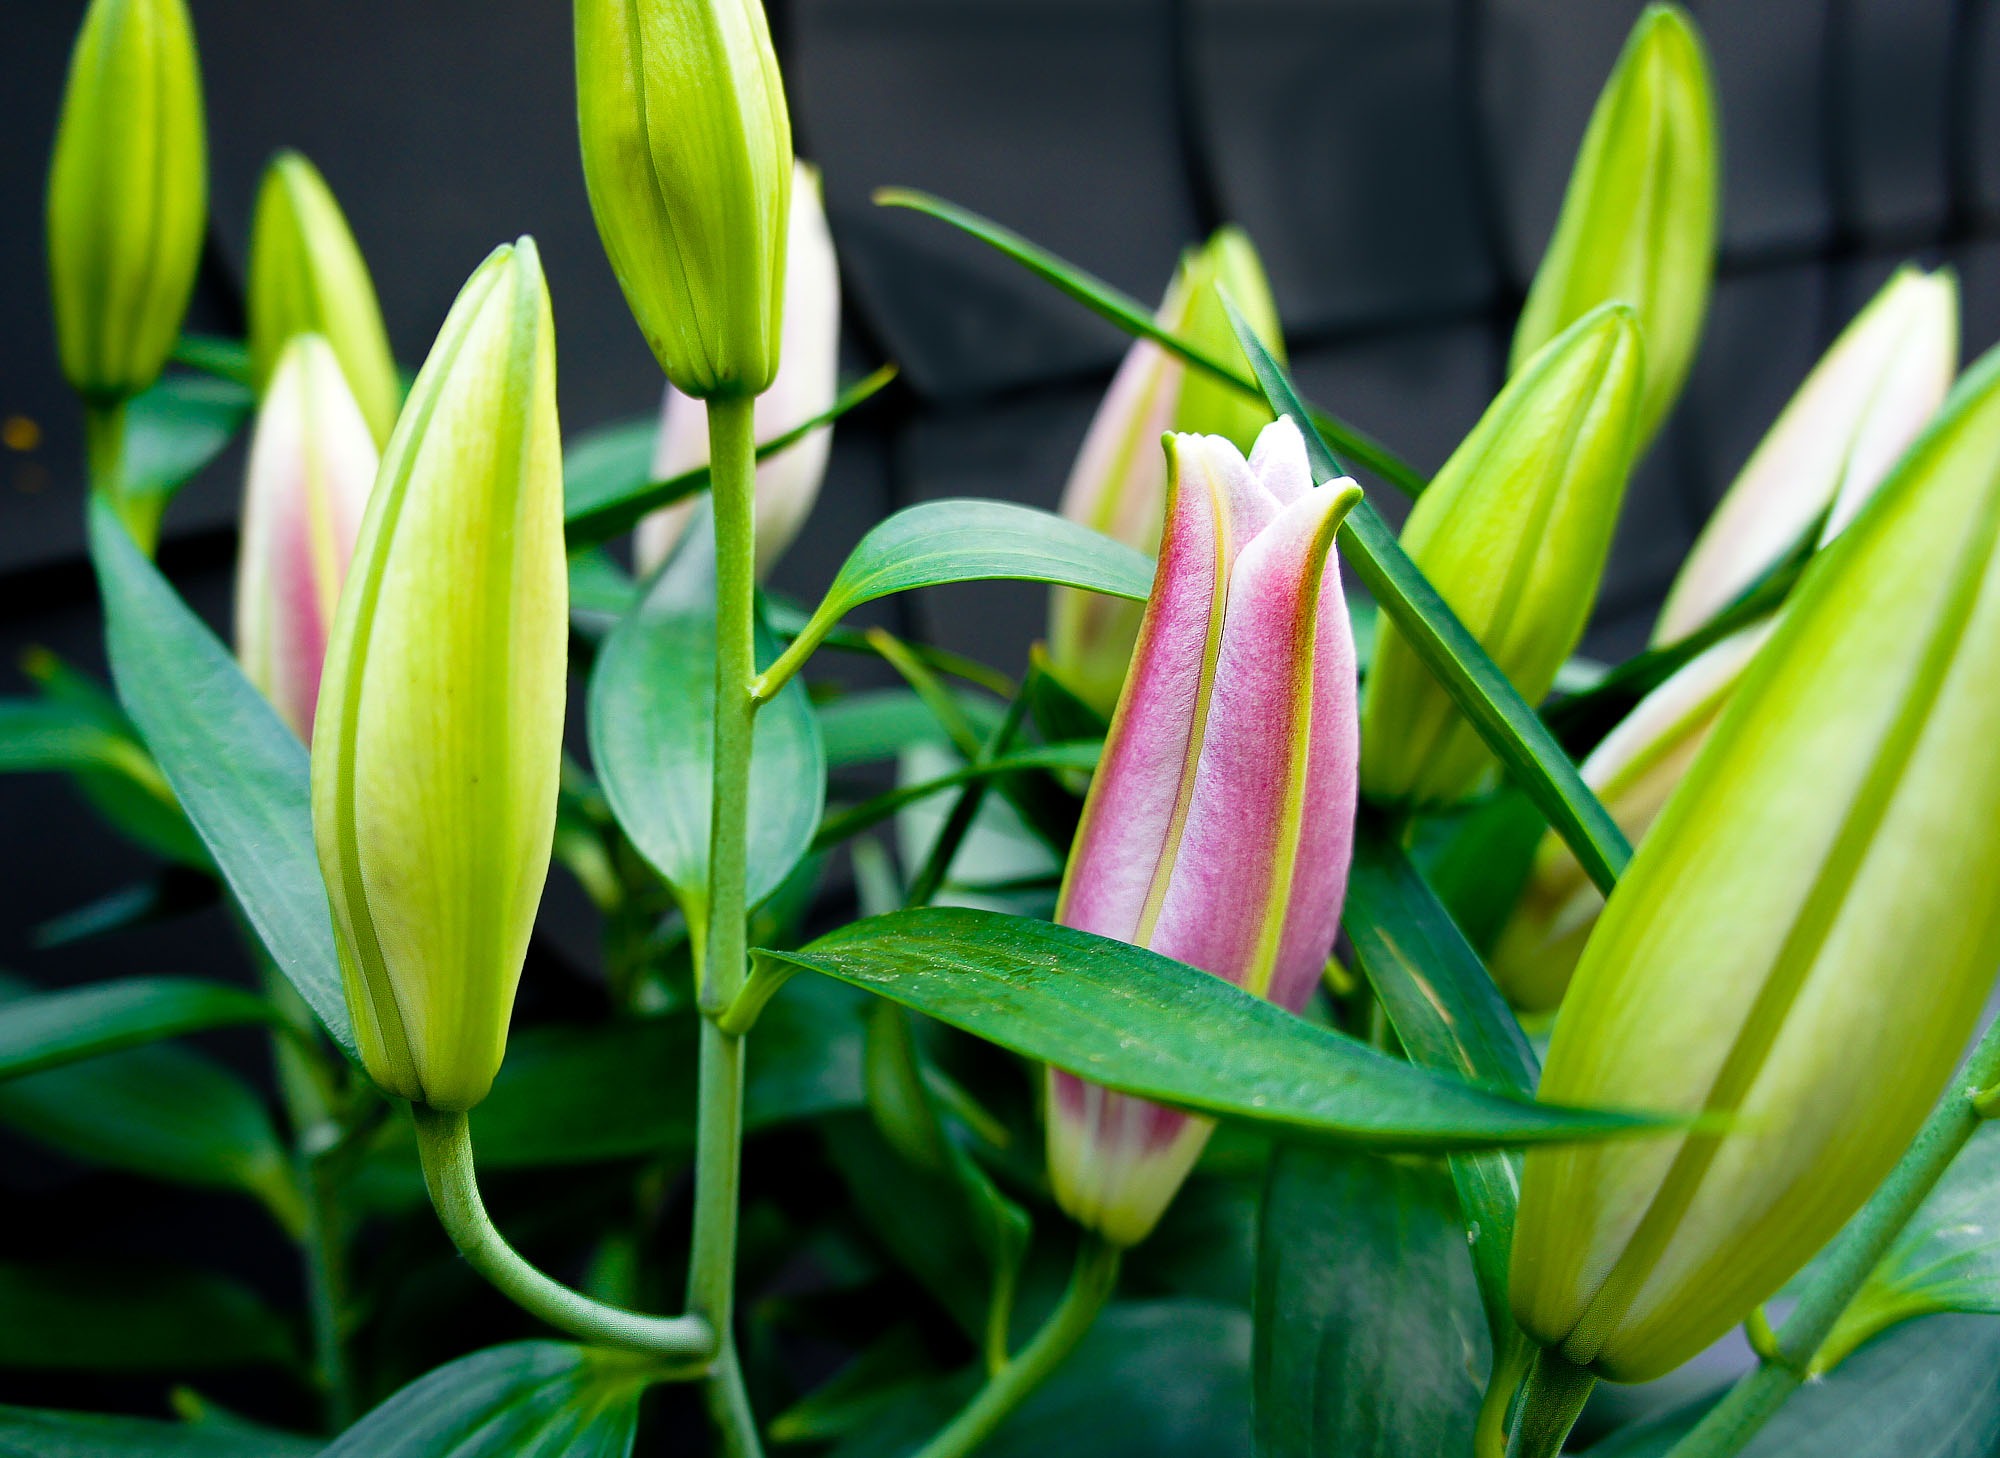
nature, plant, leaf, flower, green, botany, yellow, flora, flowers, lily, macro photography, flowering plant, flower buds, plant stem, land plant, fawn lily